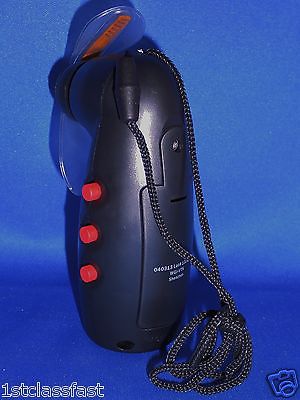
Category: fan